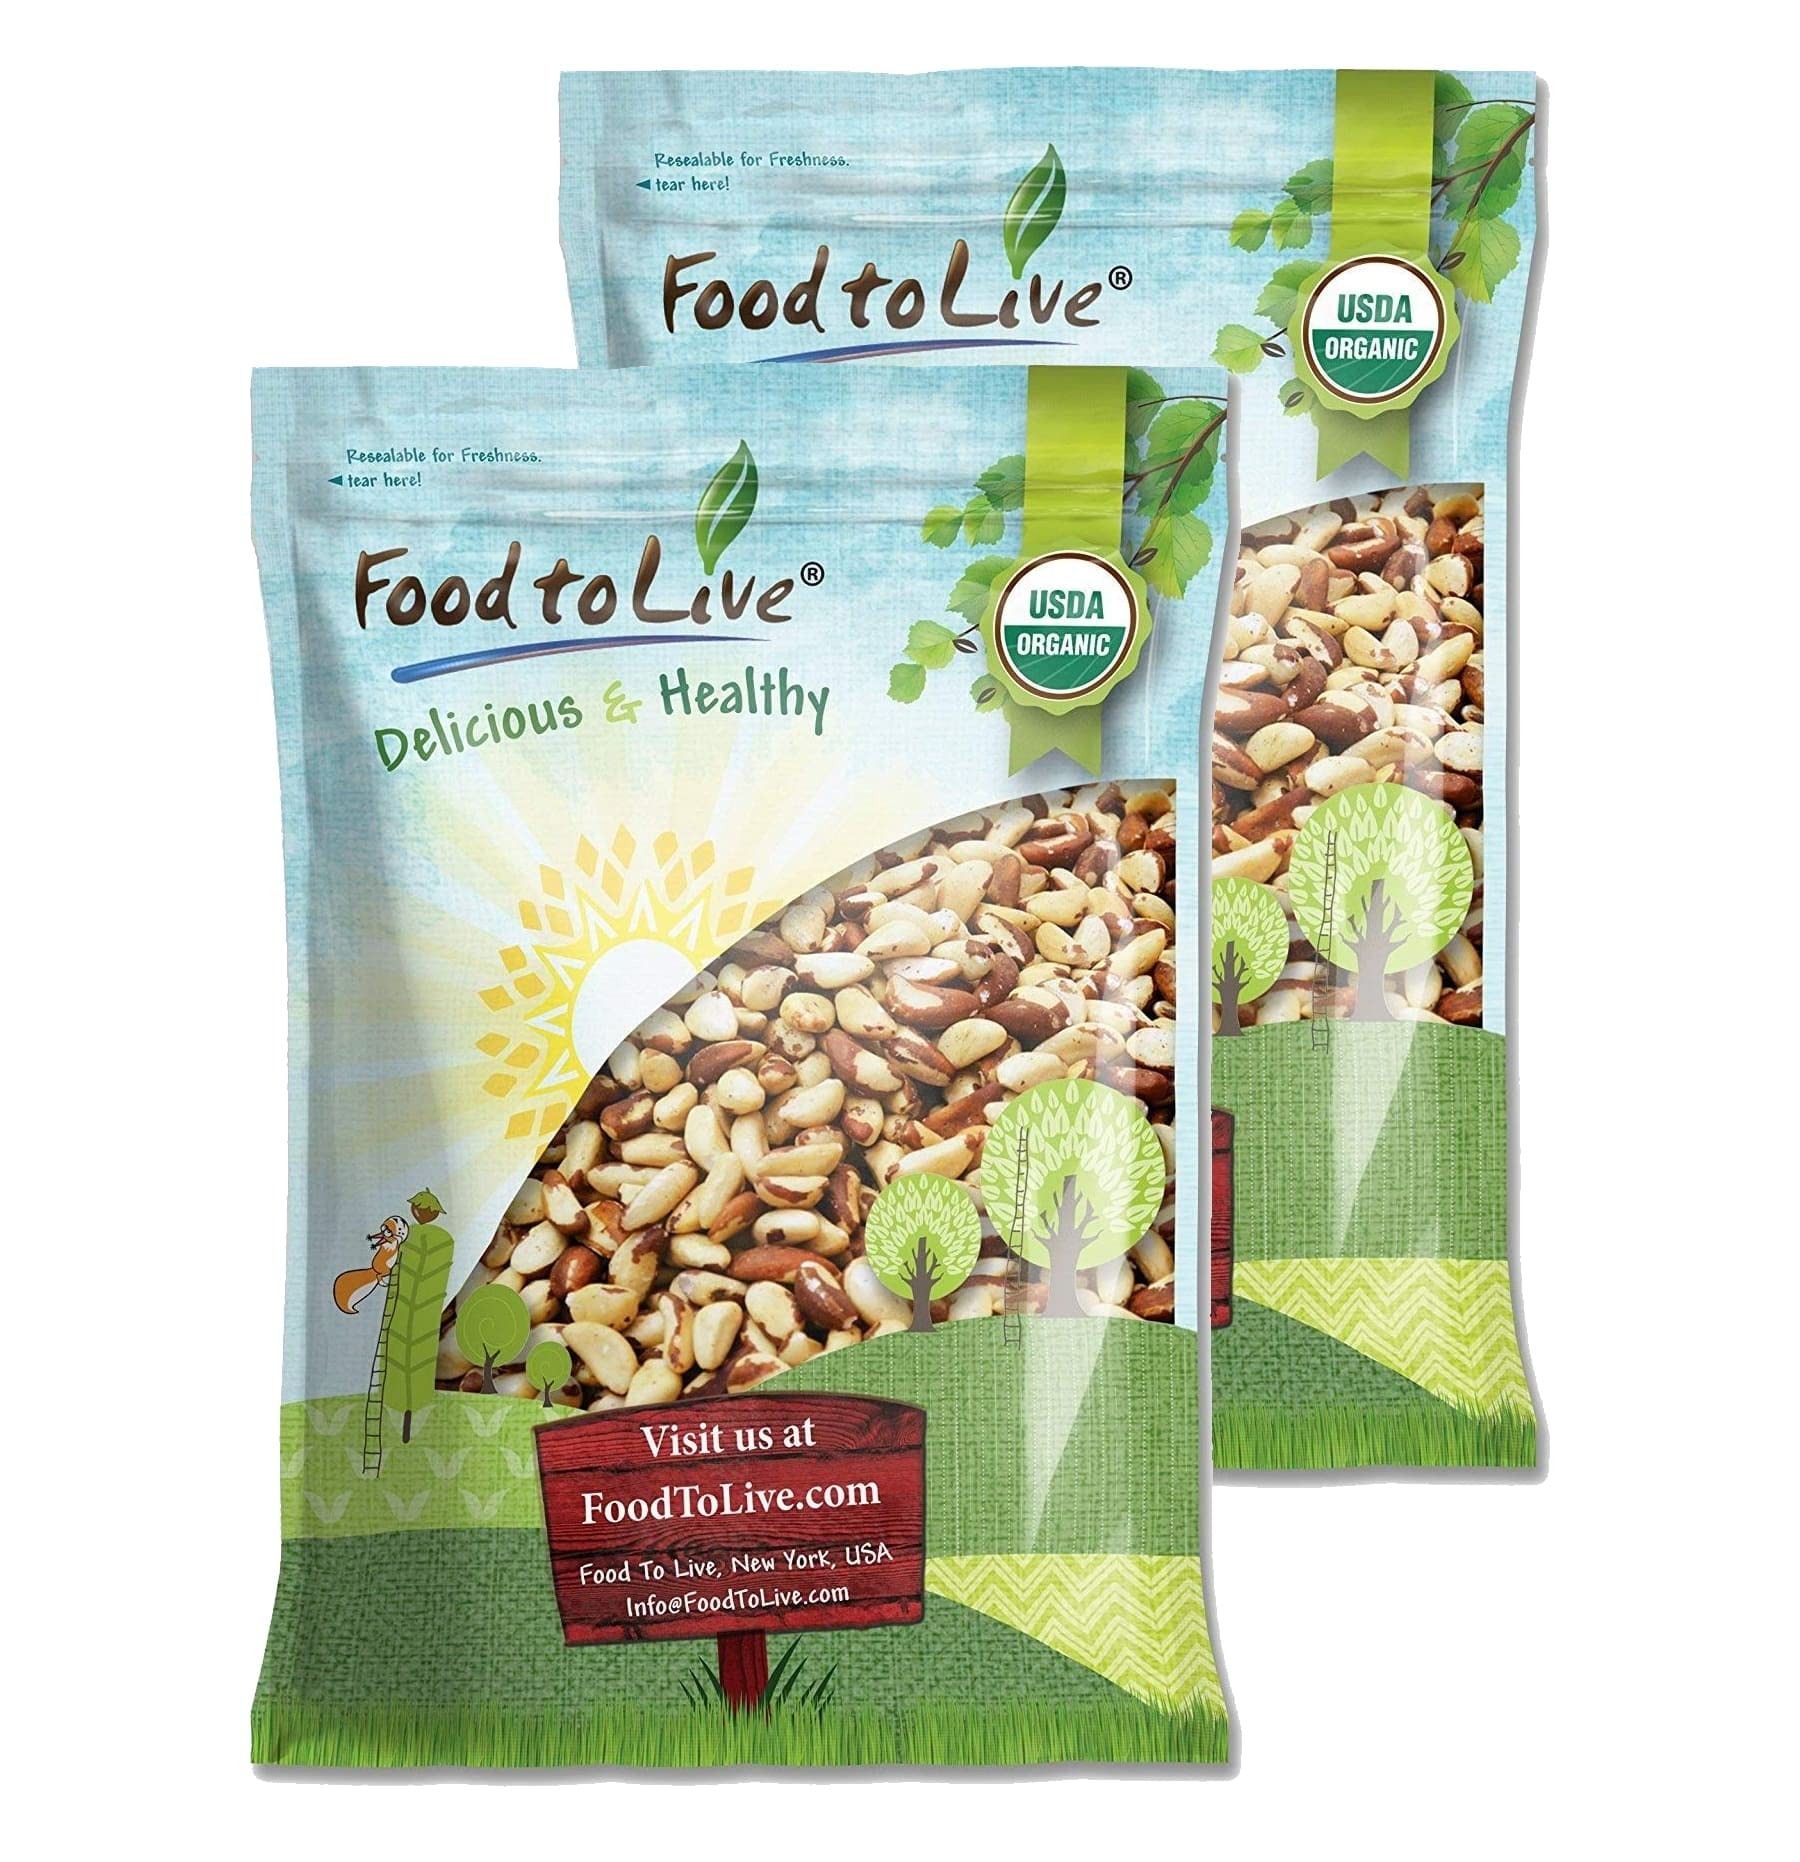
Item Name: Food to Live - Organic Brazil Nuts, 18 Pounds Non-GMO, Raw, Whole, No Shell, Unsalted, Kosher, Vegan, Keto, Paleo Friendly, Bulk, Trail Mix Snack, Good Source of Selenium.
Bullet Point 1: ✔️Completely natural, Organic, premium quality Brazil nuts. Non-GMO
Bullet Point 2: ✔️Brazil nuts are packed with nutrients and make an excellent snack both raw and roasted
Bullet Point 3: ✔️You can add these nuts to a variety of dishes or roast and spice them to your taste
Bullet Point 4: ✔️Brazil nuts are a rich source of selenium and generally great for you
Bullet Point 5: ✔️The Food to Live resealable bag will keep the nuts fresh for months
Value: 288.0
Unit: Ounce

Price: 238.61